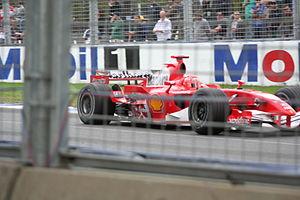
Le Grand Prix automobile d'Australie 2006 est la 753ᵉ course de Formule 1 courue depuis 1950 et la troisième épreuve du championnat 2006 courue sur le Circuit international de Melbourne autour du lac d'Albert Park, dans la banlieue de Melbourne le 2 avril 2006.